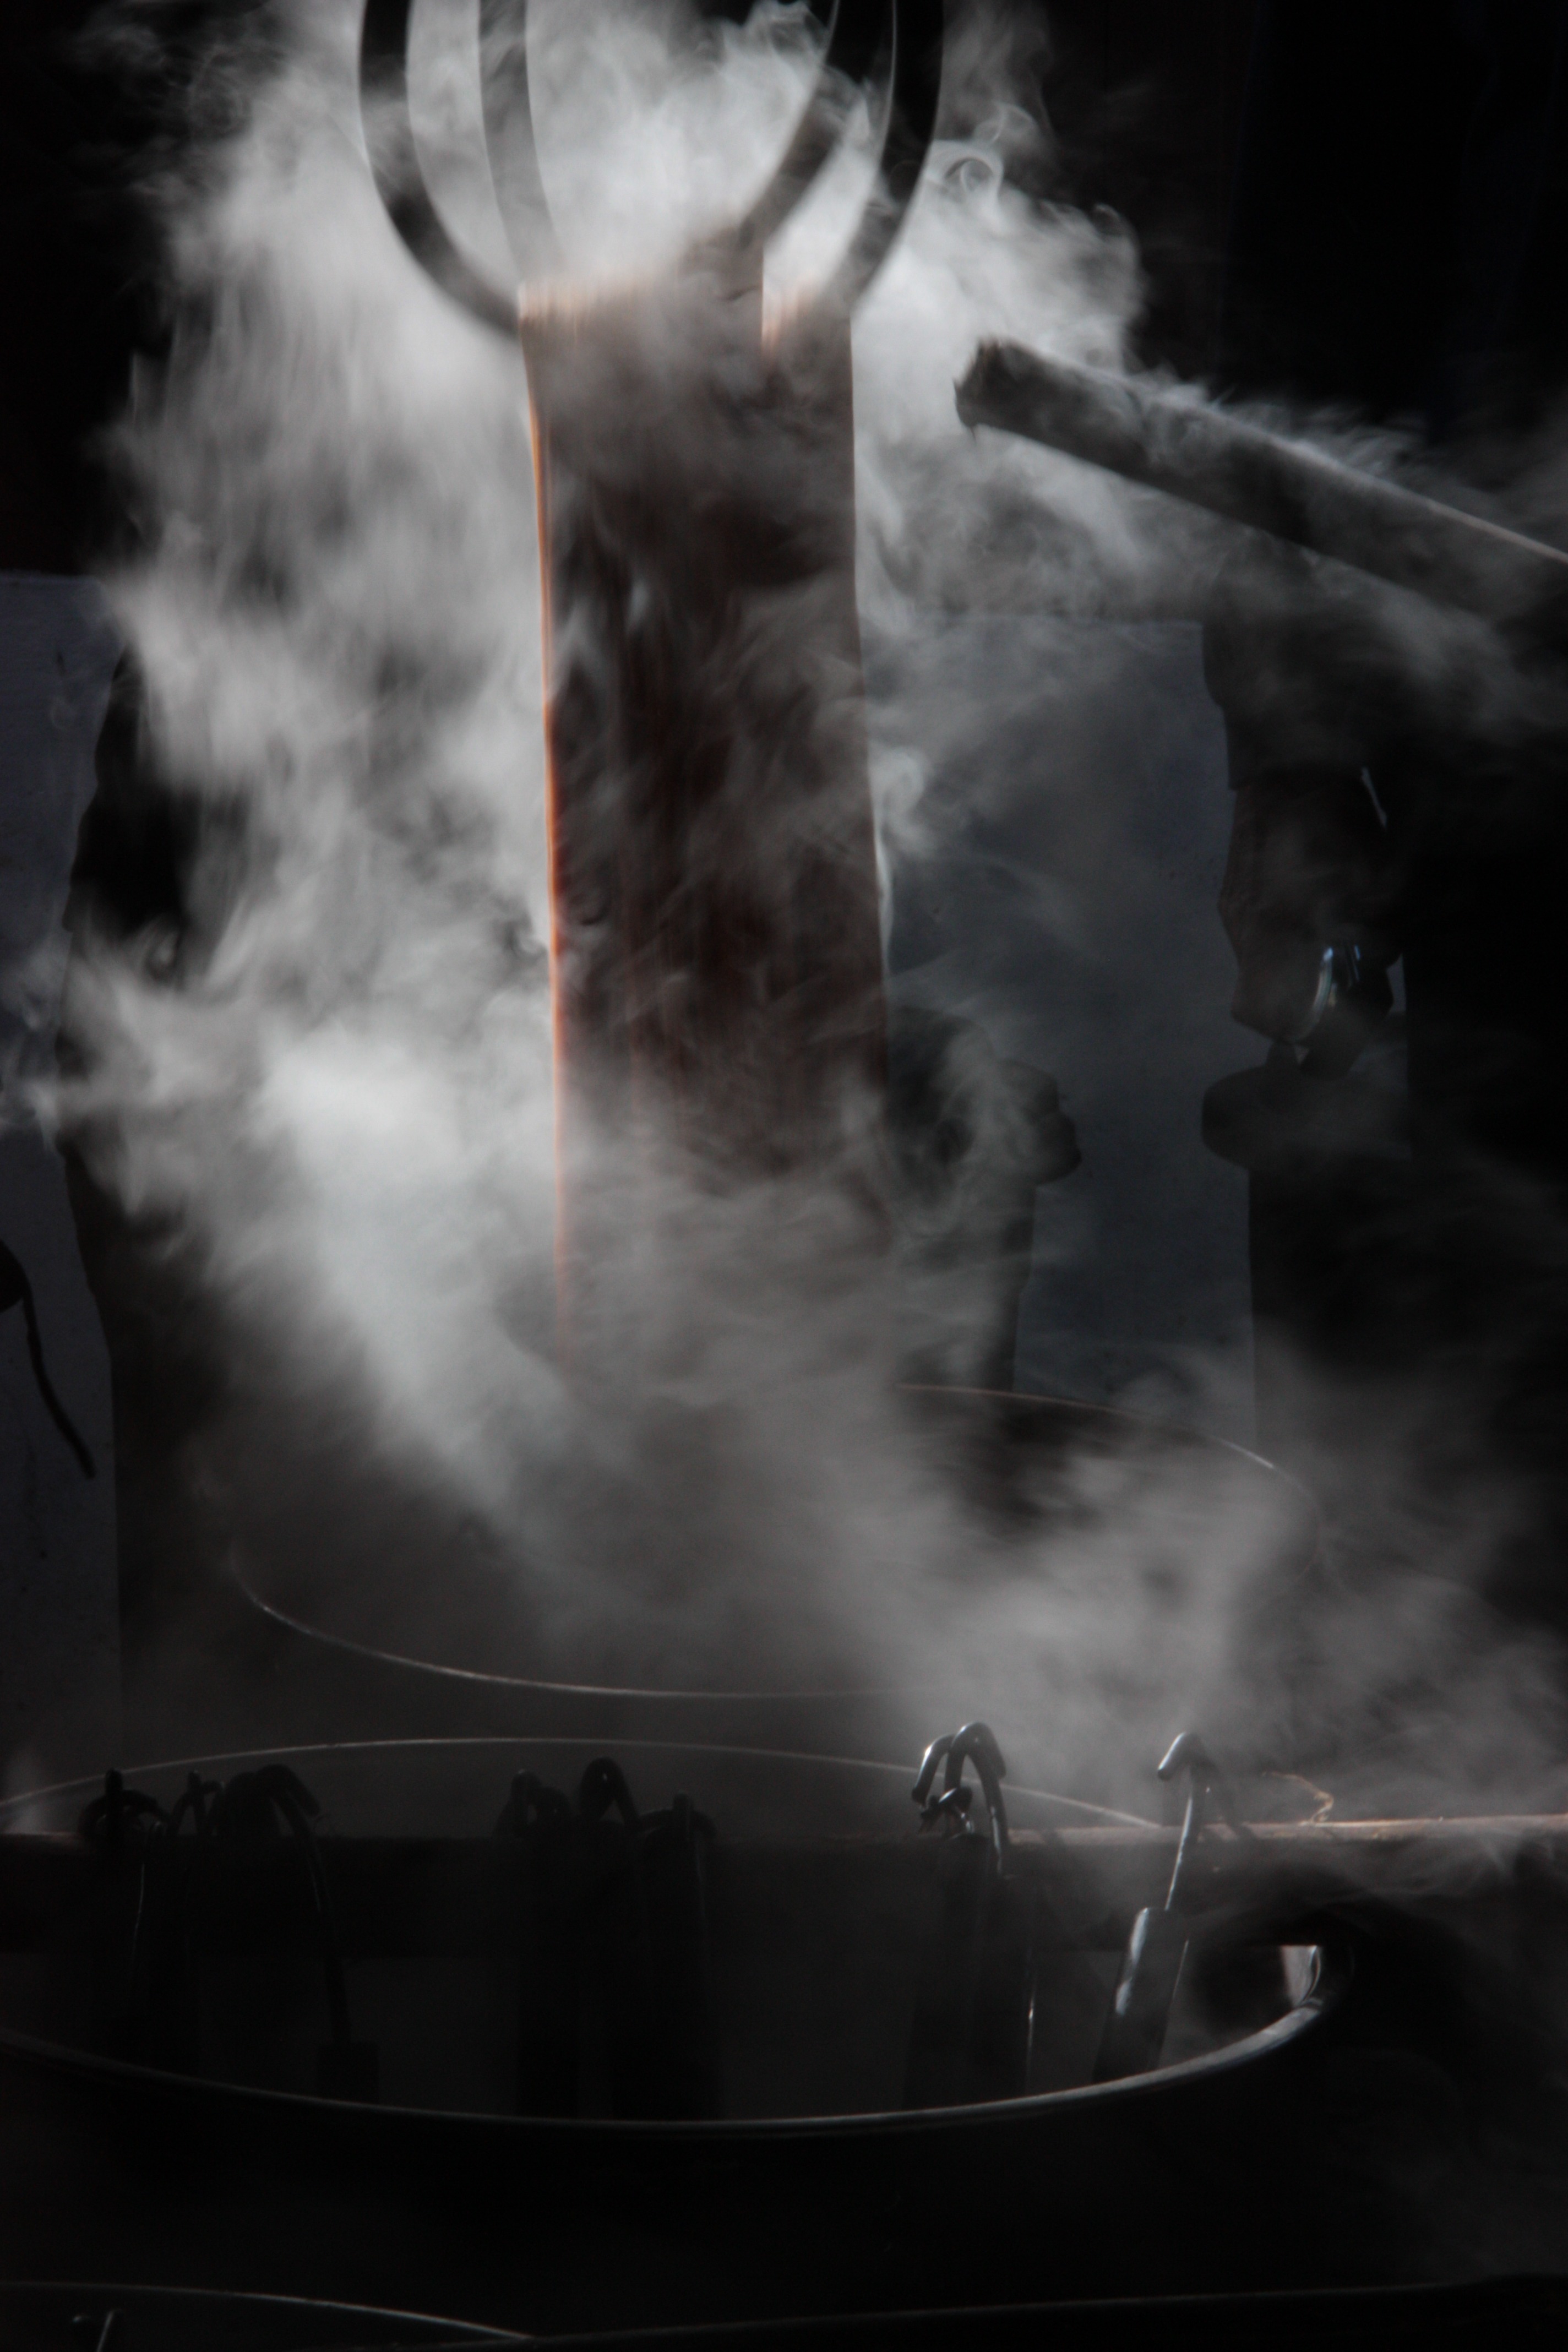
light, cloud, steam, atmosphere, smoke, reflection, darkness, craft, monochrome, wool, outer space, image, screenshot, atmosphere of earth, artisanry